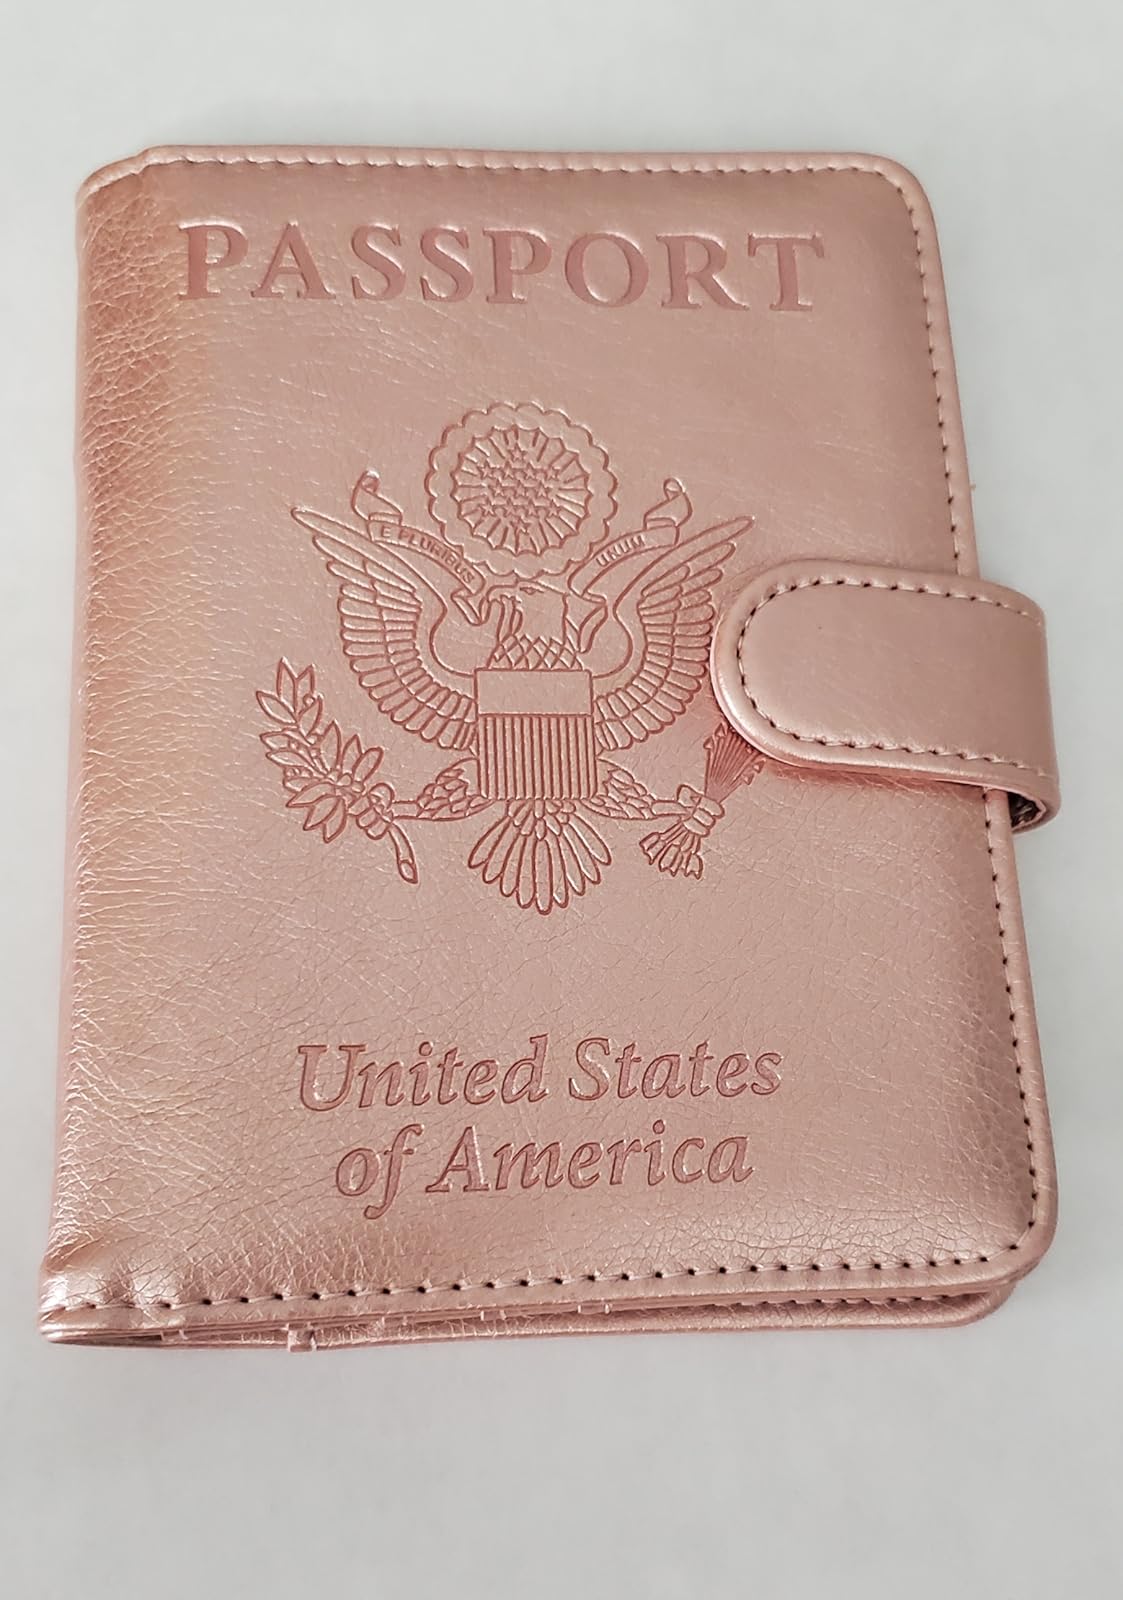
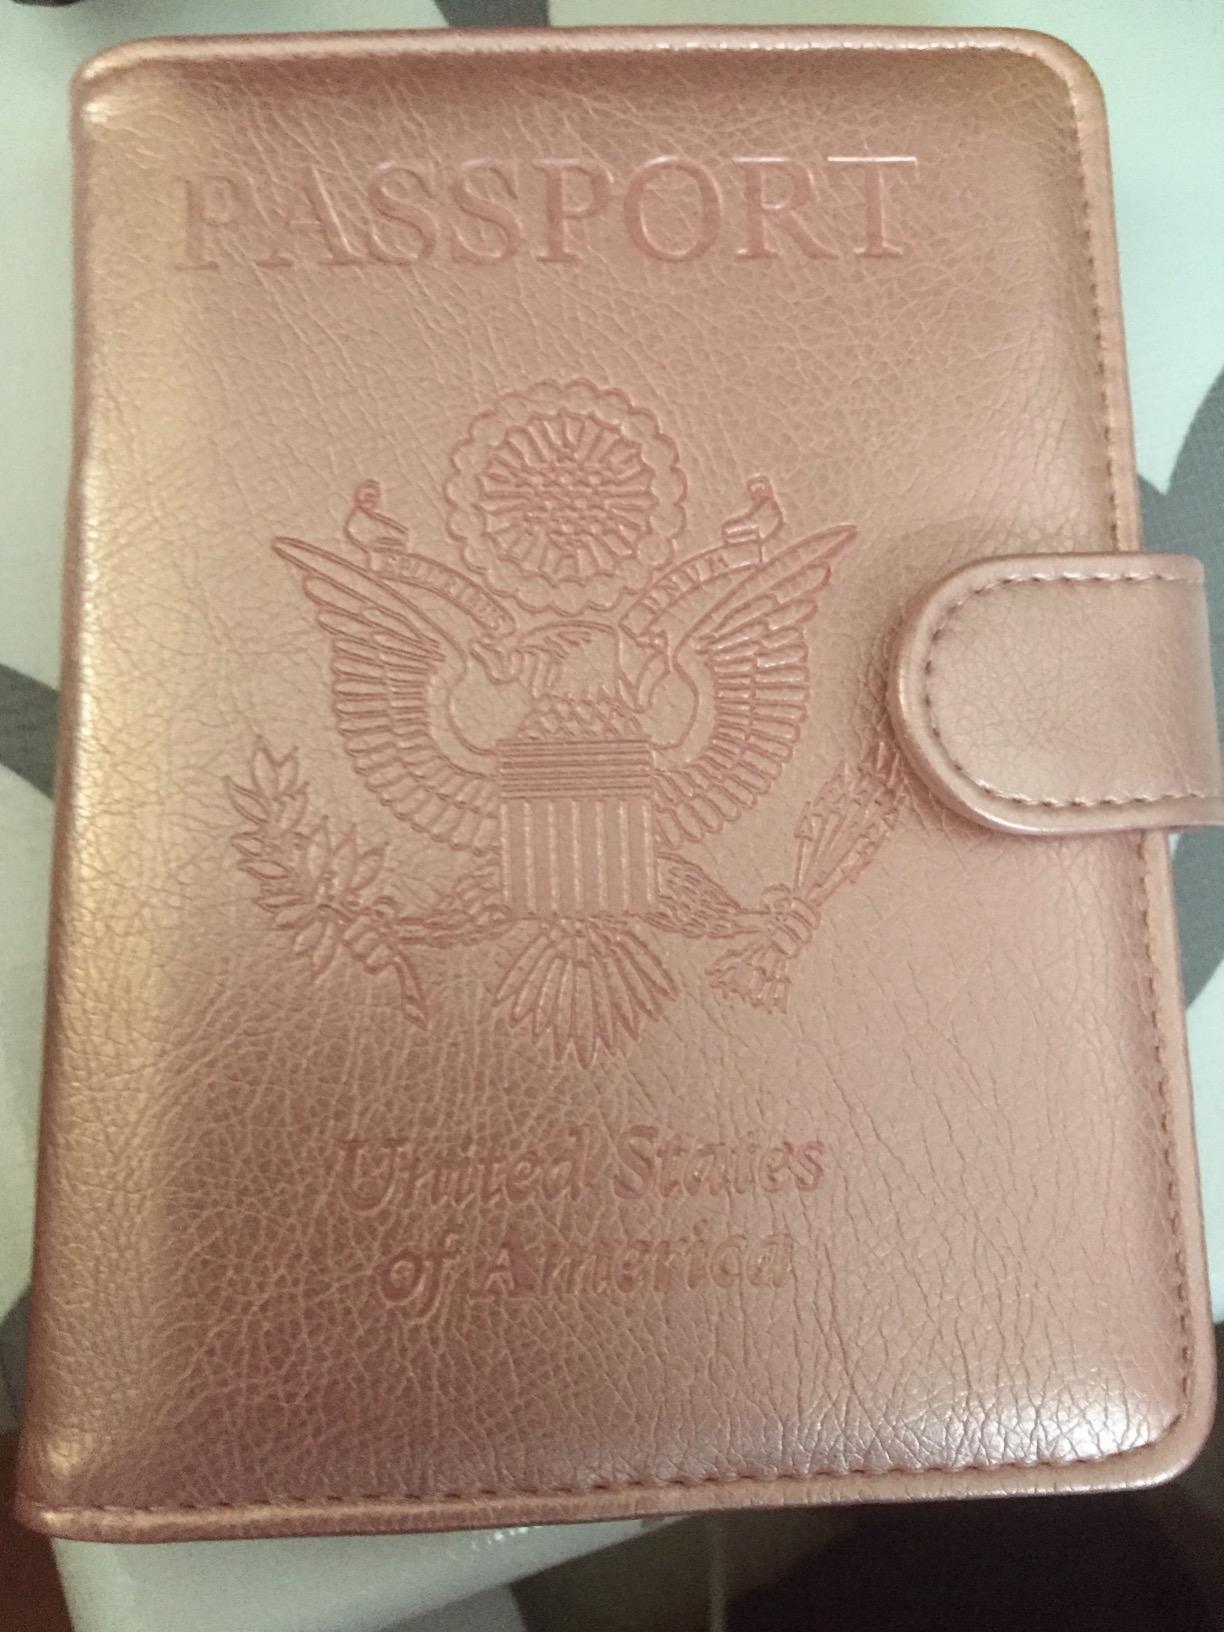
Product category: accessories_wallet
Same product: yes